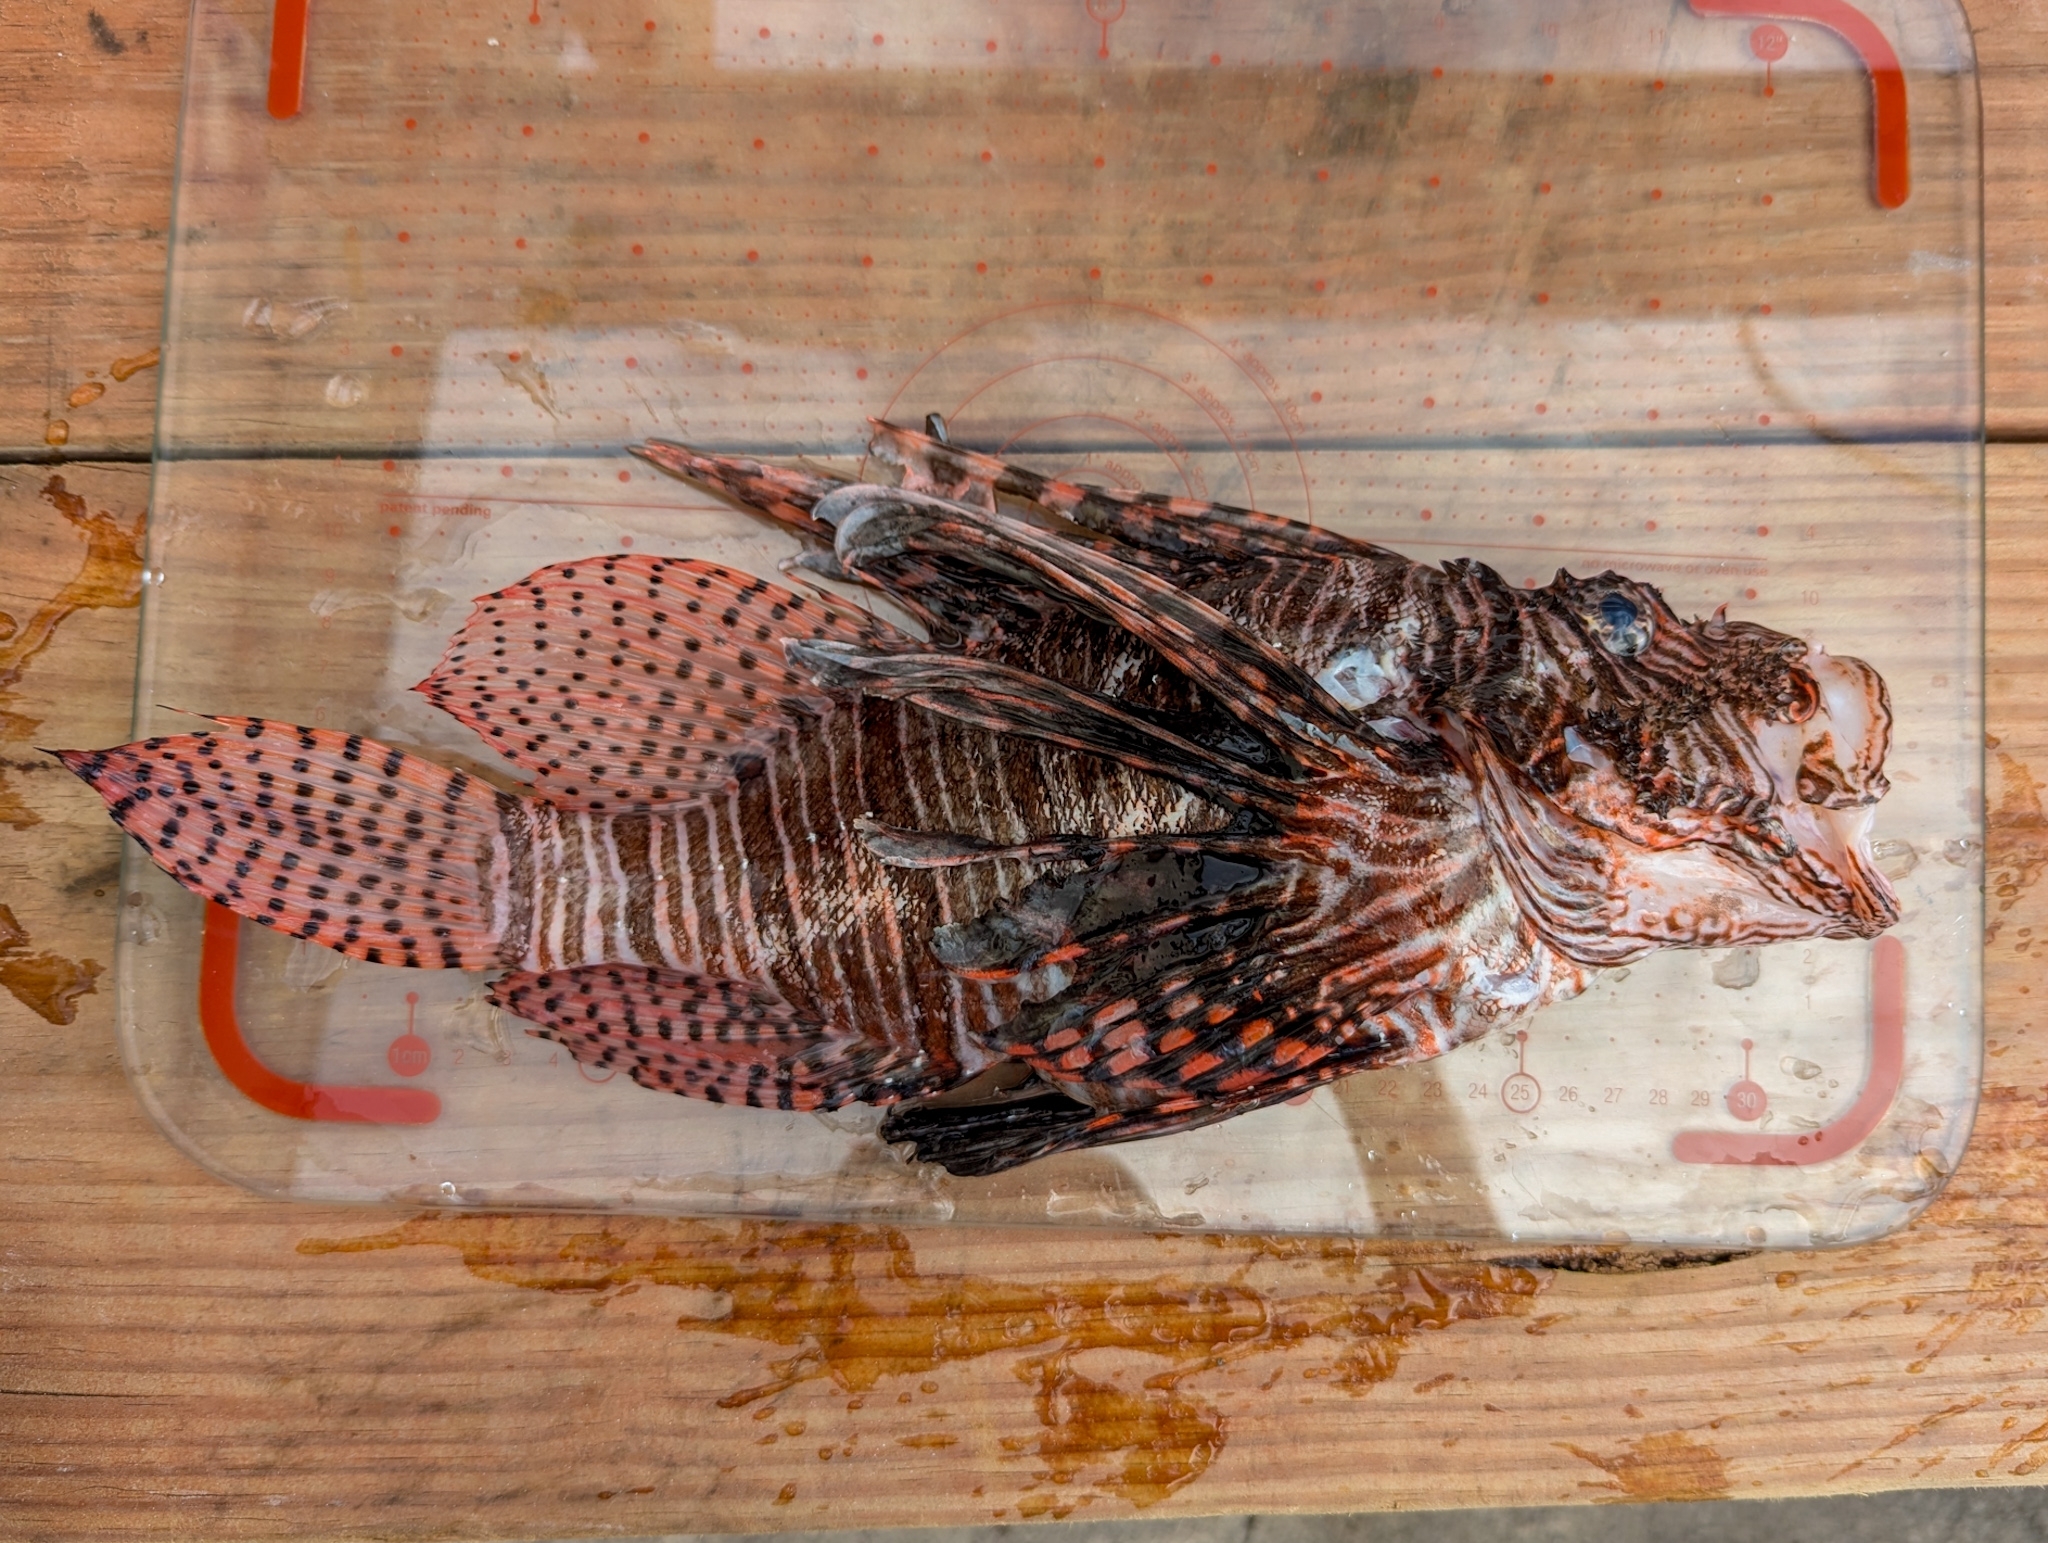
Pterois volitans (Red Lionfish)